Muntanya Assolada

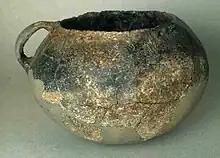
Ceramic pottery

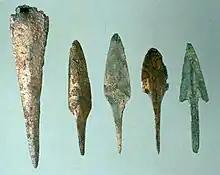
Metallic tips

The remains are deposited in the Museu de Prehistòria de València. The pottery shows a variety of shapes, such as cups and bowls, pots and storage urns, fairing and geminated vessels, or spoons; and decorative motifs such as incisions, dots, typed strings, or burnished decoration. Among the metallic objects are gravers, arrowheads, a dagger of rivets, and a chisel, as well as other elements linked to the metallurgical activity, such as slags, a stone hammer and a ceramic crucible. The lithic industry has a good representation of sickle and flint arrowheads, polished stone tool and numerous remains of the lithic reductions. The bone industry is represented by gravers, spatulas and chisels, and by a ring and different ivory buttons. The fauna remains show the results of an agricultural village with sheep and goats predominating, the ox being used as an animal of draft and strength, and as a producer of meat and milk. Also the pig was raised, and there are remains of horse and dog. The hunt of the deer, beyond the necessary protection of the crops against herbivores, indicates the existence of a remarkable vegetation cover. The dating of a set of fauna from the lower layer of a space existing between the upper wall and a thickened structure, that is attached to it, has provided a date of 3470 ± 70 BP, between 1890 BC and 1690 BC.